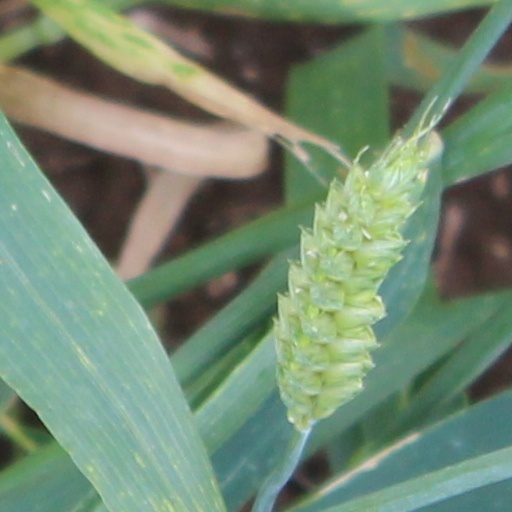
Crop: wheat